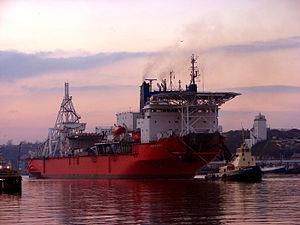
Le Mafuta, appelé jusqu'en 2013 Peace in Africa, est un navire minier appartenant à la multinationale diamantaire De Beers. Lancé en 1983, ce bateau fut d'abord un navire transporteur de colis lourds pour le compte de Dockwise, converti en câblier, puis en navire minier en 2006. Son nom Peace in Africa s'expliquait par le fait que la De Beers le présente comme une alternative aux diamants de conflits Le navire extrait des diamants par dragage des fonds marins.